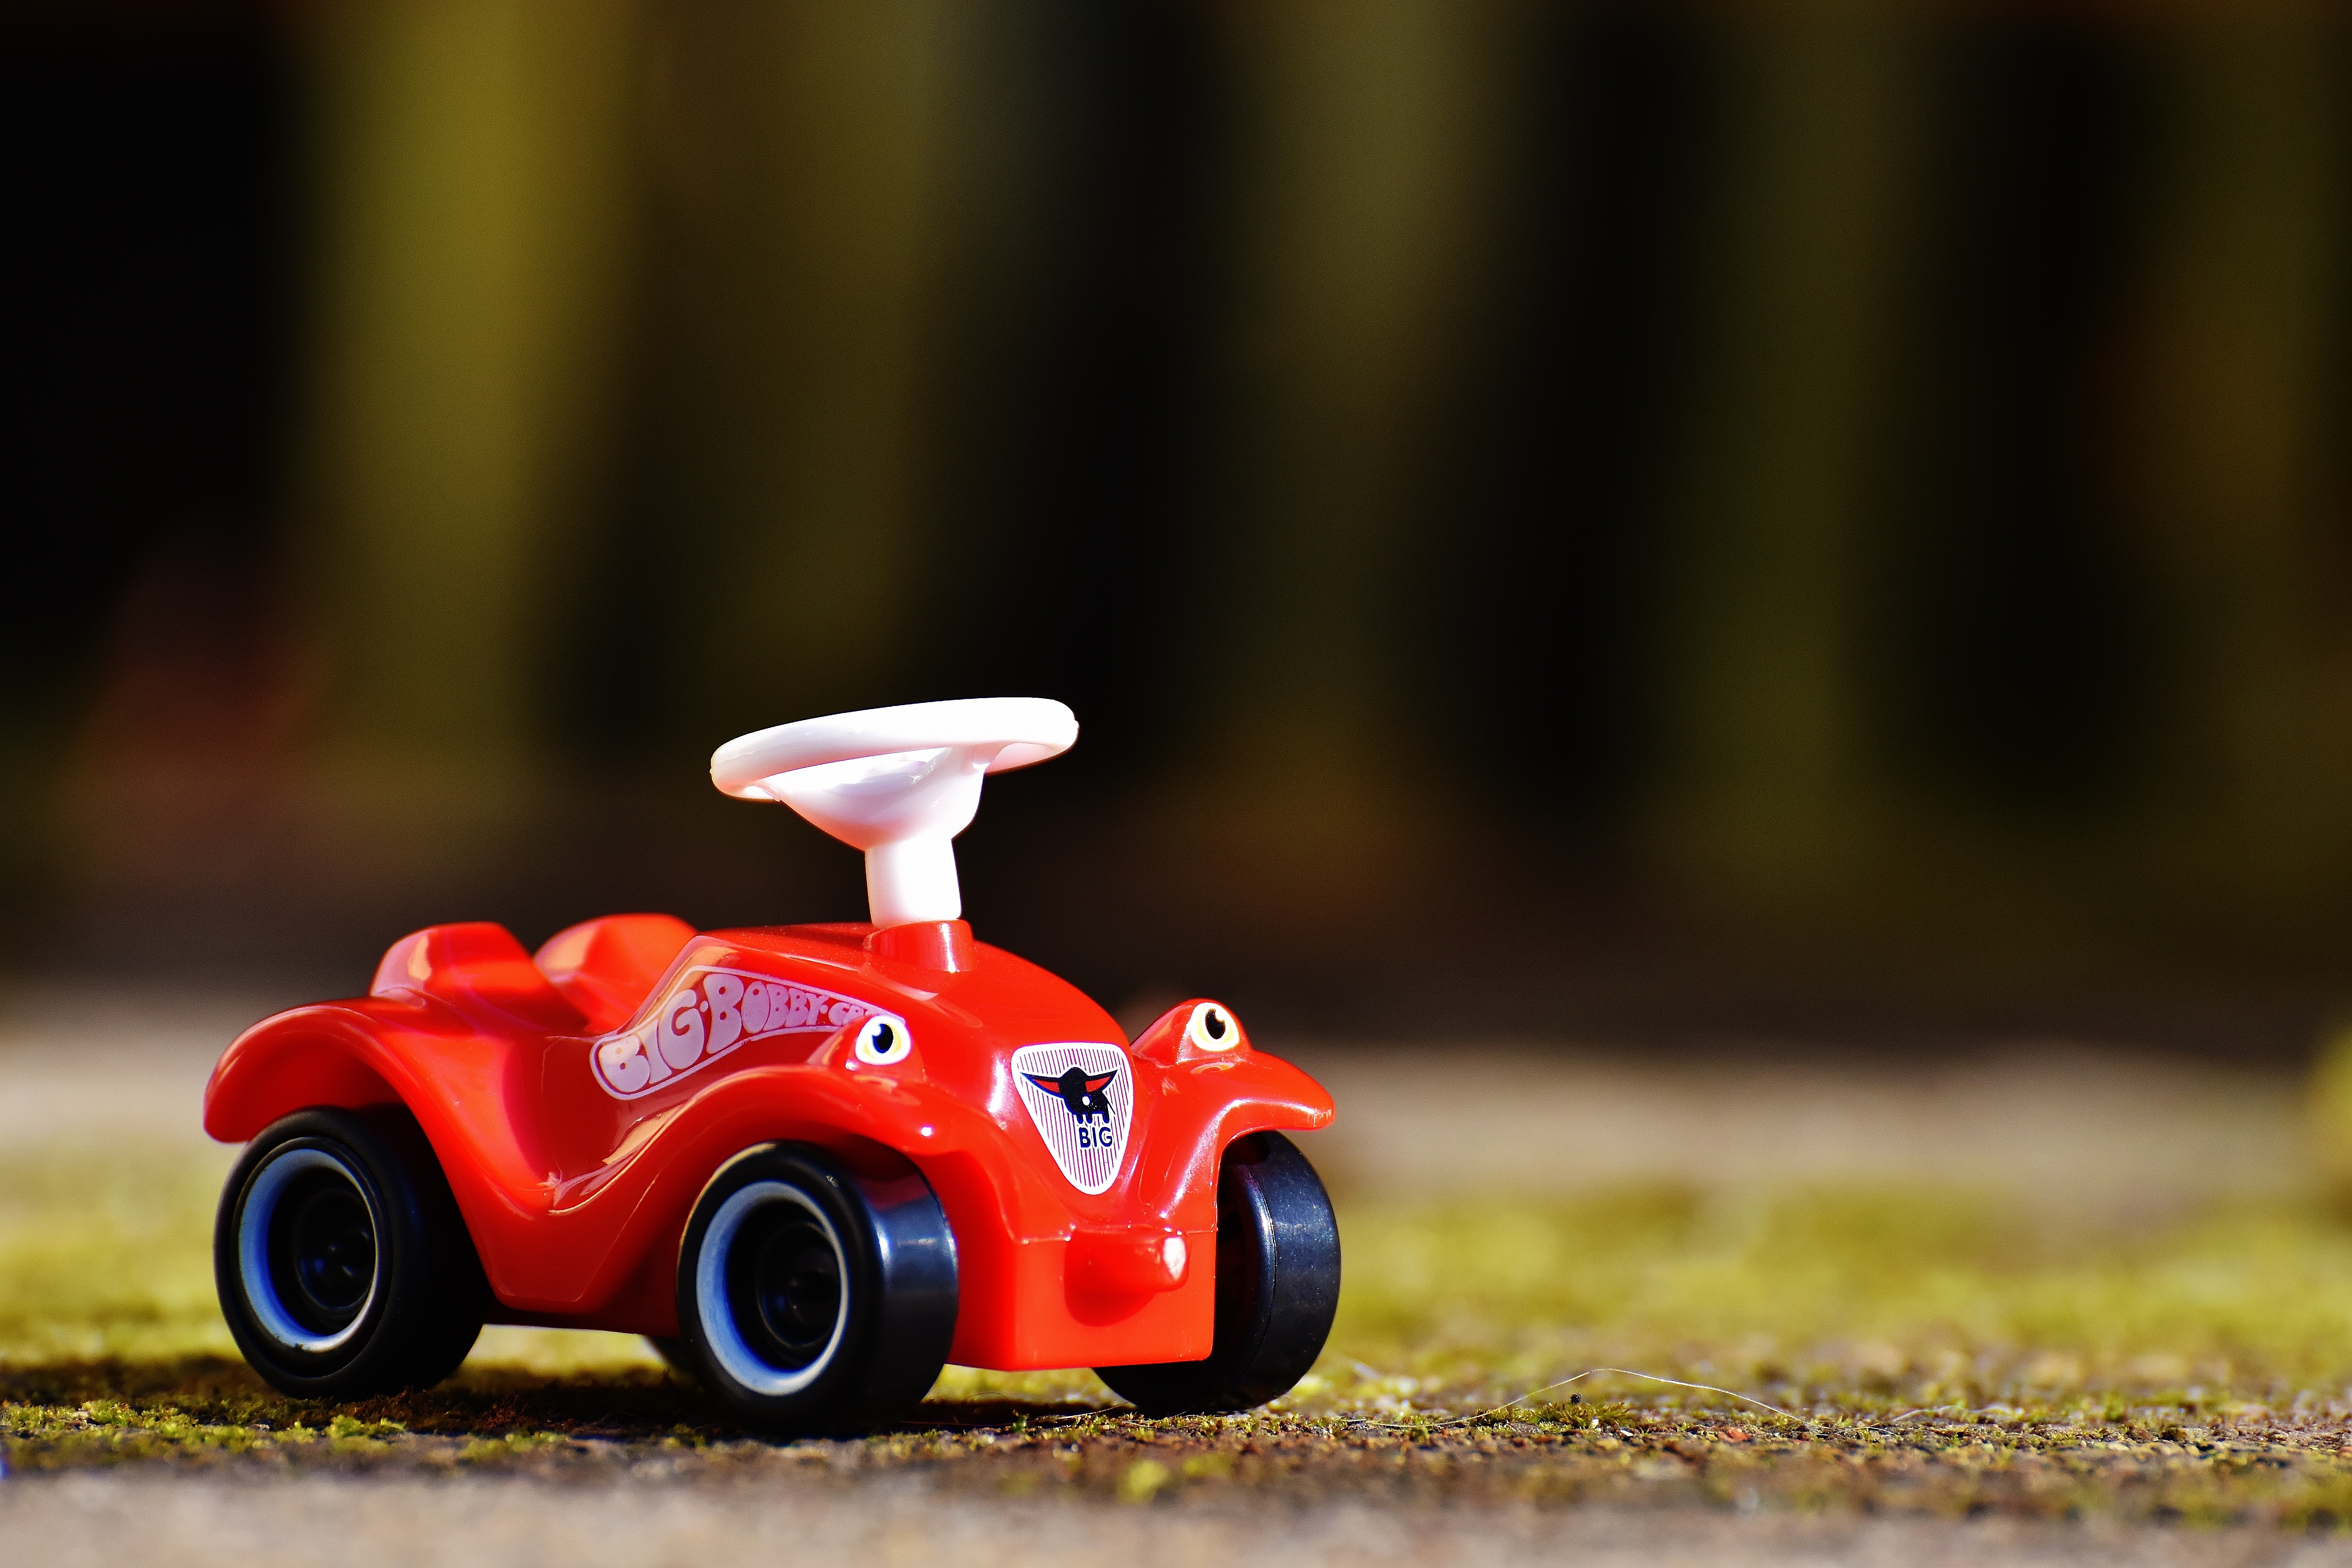
car, play, red, vehicle, child, toy, sports car, race car, supercar, children, toys, funny, children toys, bobby car, land vehicle, automobile make, automotive design